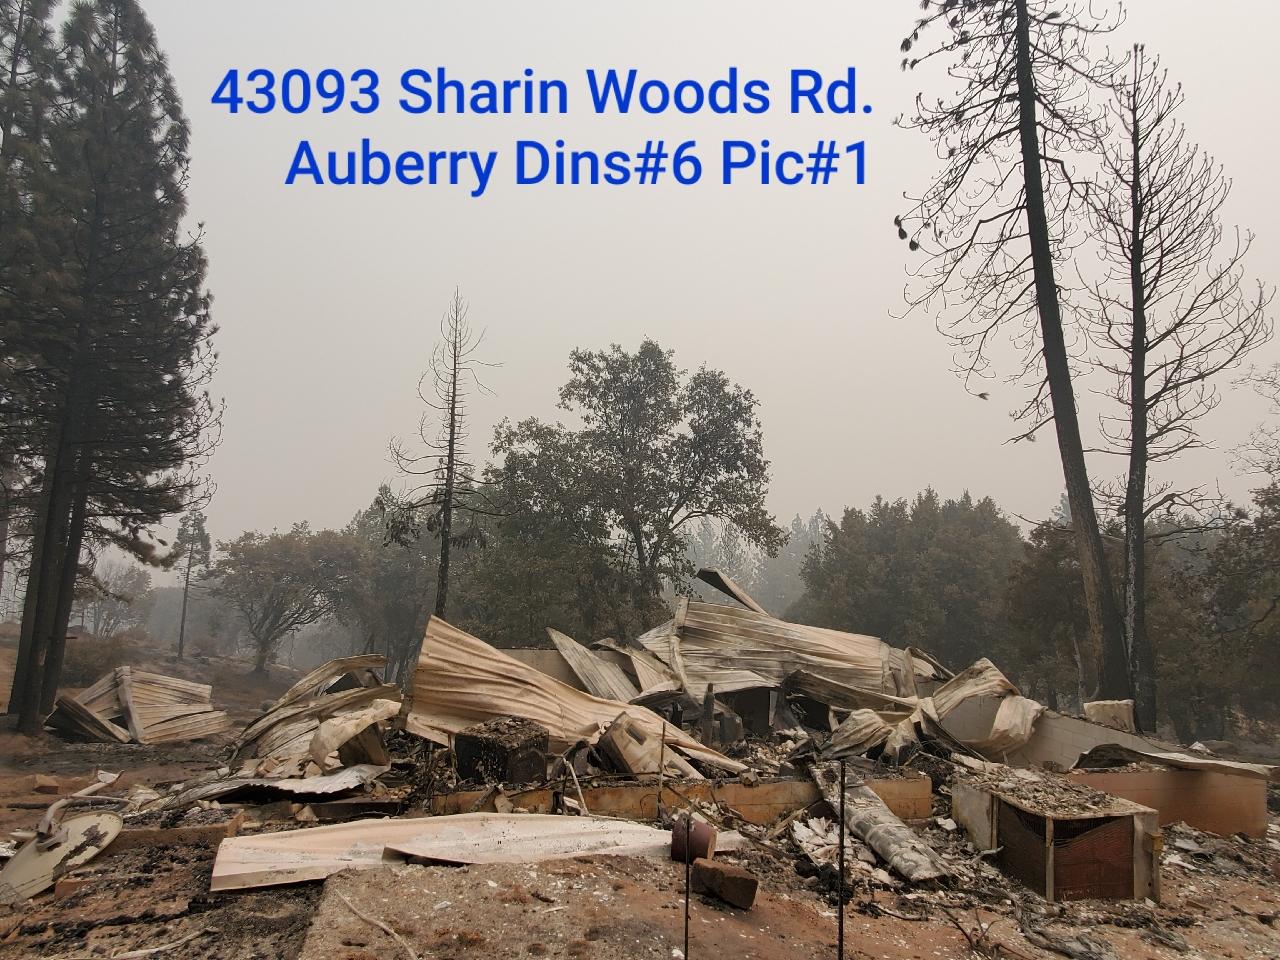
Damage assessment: destroyed